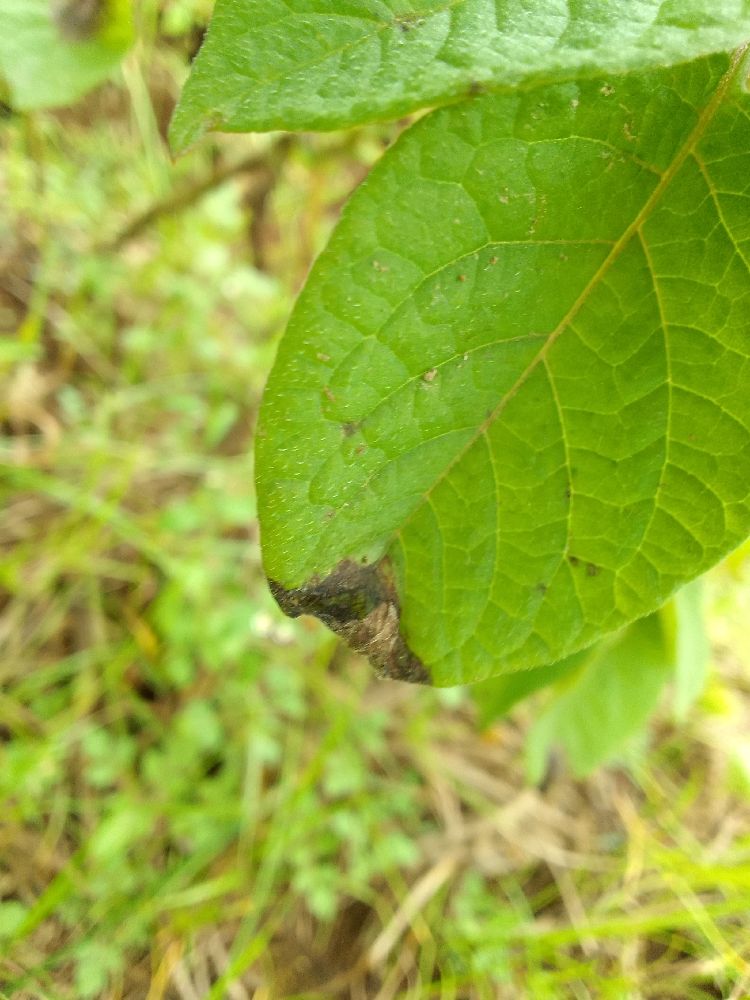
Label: Late blight